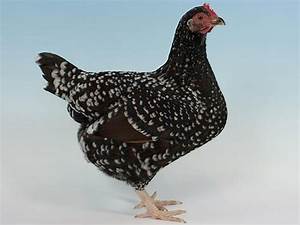
Label: gallina